Andaman Tamils

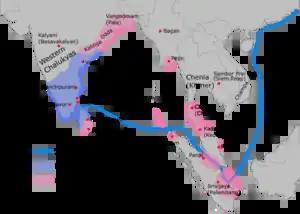
The Cholas used the islands as a naval base in 11th century CE to launch attacks in South East Asia

In the 11th century CE, Rajendra Chola I of the Chola dynasty of Tamilakam invaded parts of South East Asia using the Andaman and Nicobar Islands as an intermediate naval base. It was part of an established Chola trade route connecting India and South East Asia, with the practice continuing in the subsequent years during the reigns of Rajendra II and Kulothunga I. Chola inscriptions from Thanjavur, dated to 1050 CE, describe the islands as "Ma-Nakkavaram" meaning "great open/naked land" in Tamil. The islands are later mentioned by Marco Polo in the 13th century CE and Friar Oderic in early 14th century CE.